Hiking

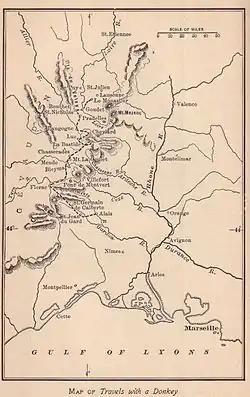
Map of Robert Louis Stevenson's walking route in the Cévennes, France, taken from "Travels with a Donkey in the Cévennes" (1879), a pioneering classic of outdoor literature.

The ancient pilgrimage, the Camino de Santiago, or Way of St. James, has become more recently the source for a number of long-distance hiking routes. This is a network of pilgrims' ways leading to the shrine of the apostle Saint James the Great in the cathedral of Santiago de Compostela in Galicia in northwestern Spain. Many follow its routes as a form of spiritual path or retreat for their spiritual growth.